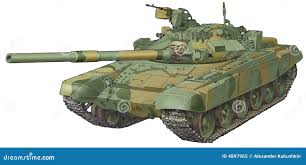
Label: T-90